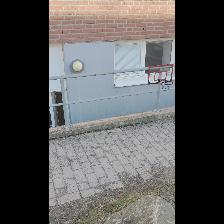
Label: NonHuman